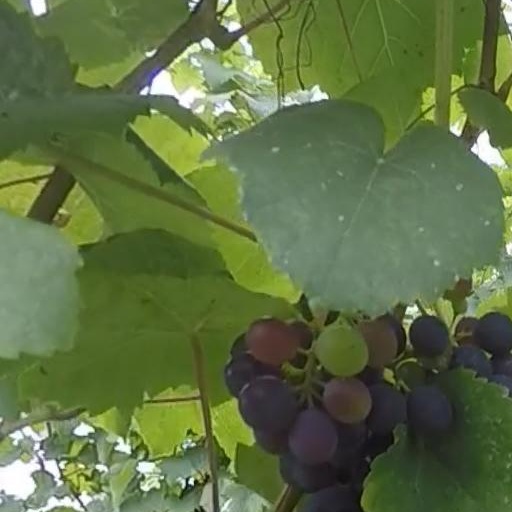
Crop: grape